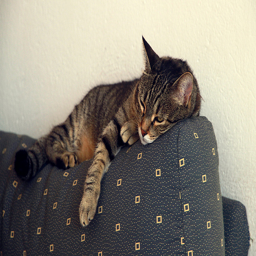
A cat that is laying on a couch cushion.
Cat sleeping on top of couch dangling paw down.
A cat is sleeping on the back of a sofa.
A cat laying on top of a blue couch cushion.
This cat is laying on top of a blue couch